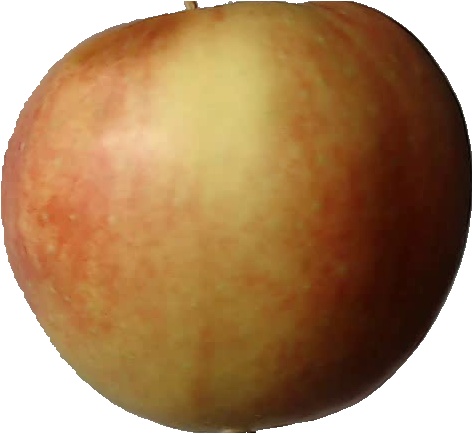
Label: apple_red_2